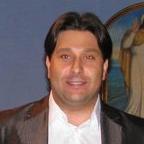
Age: 28